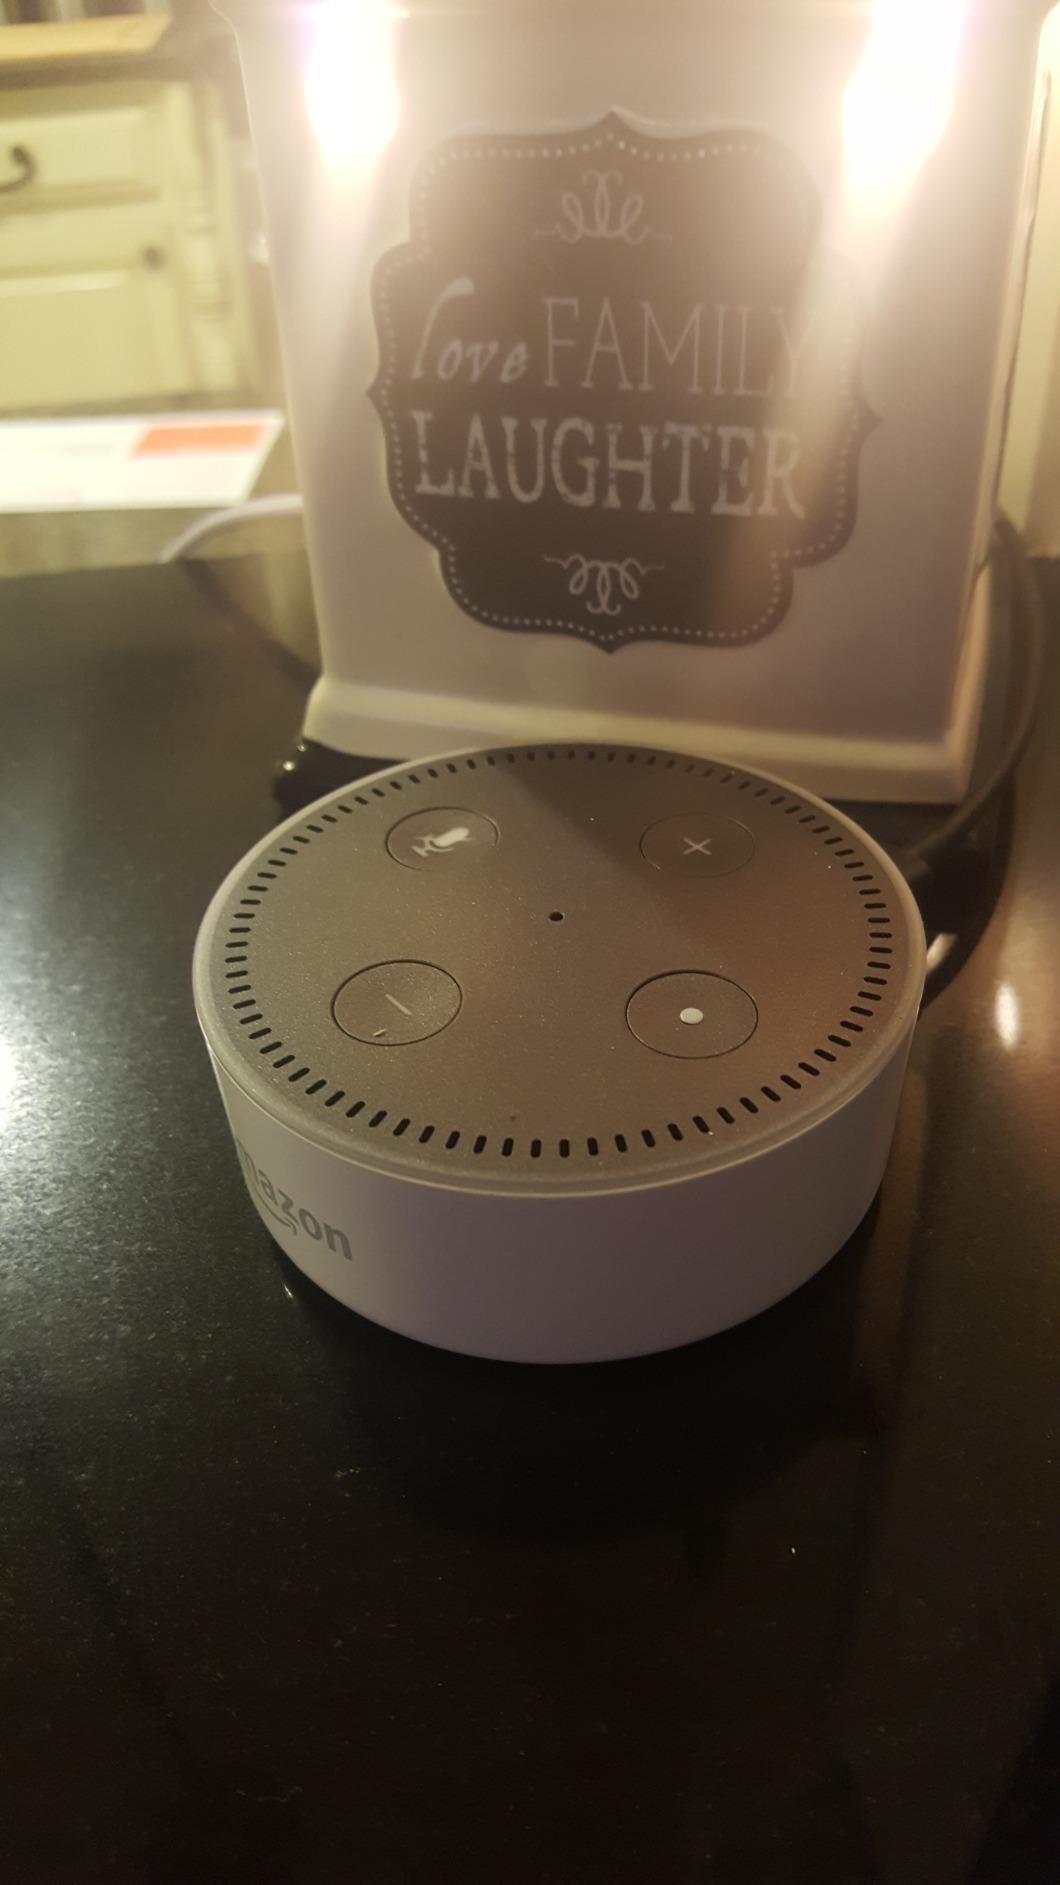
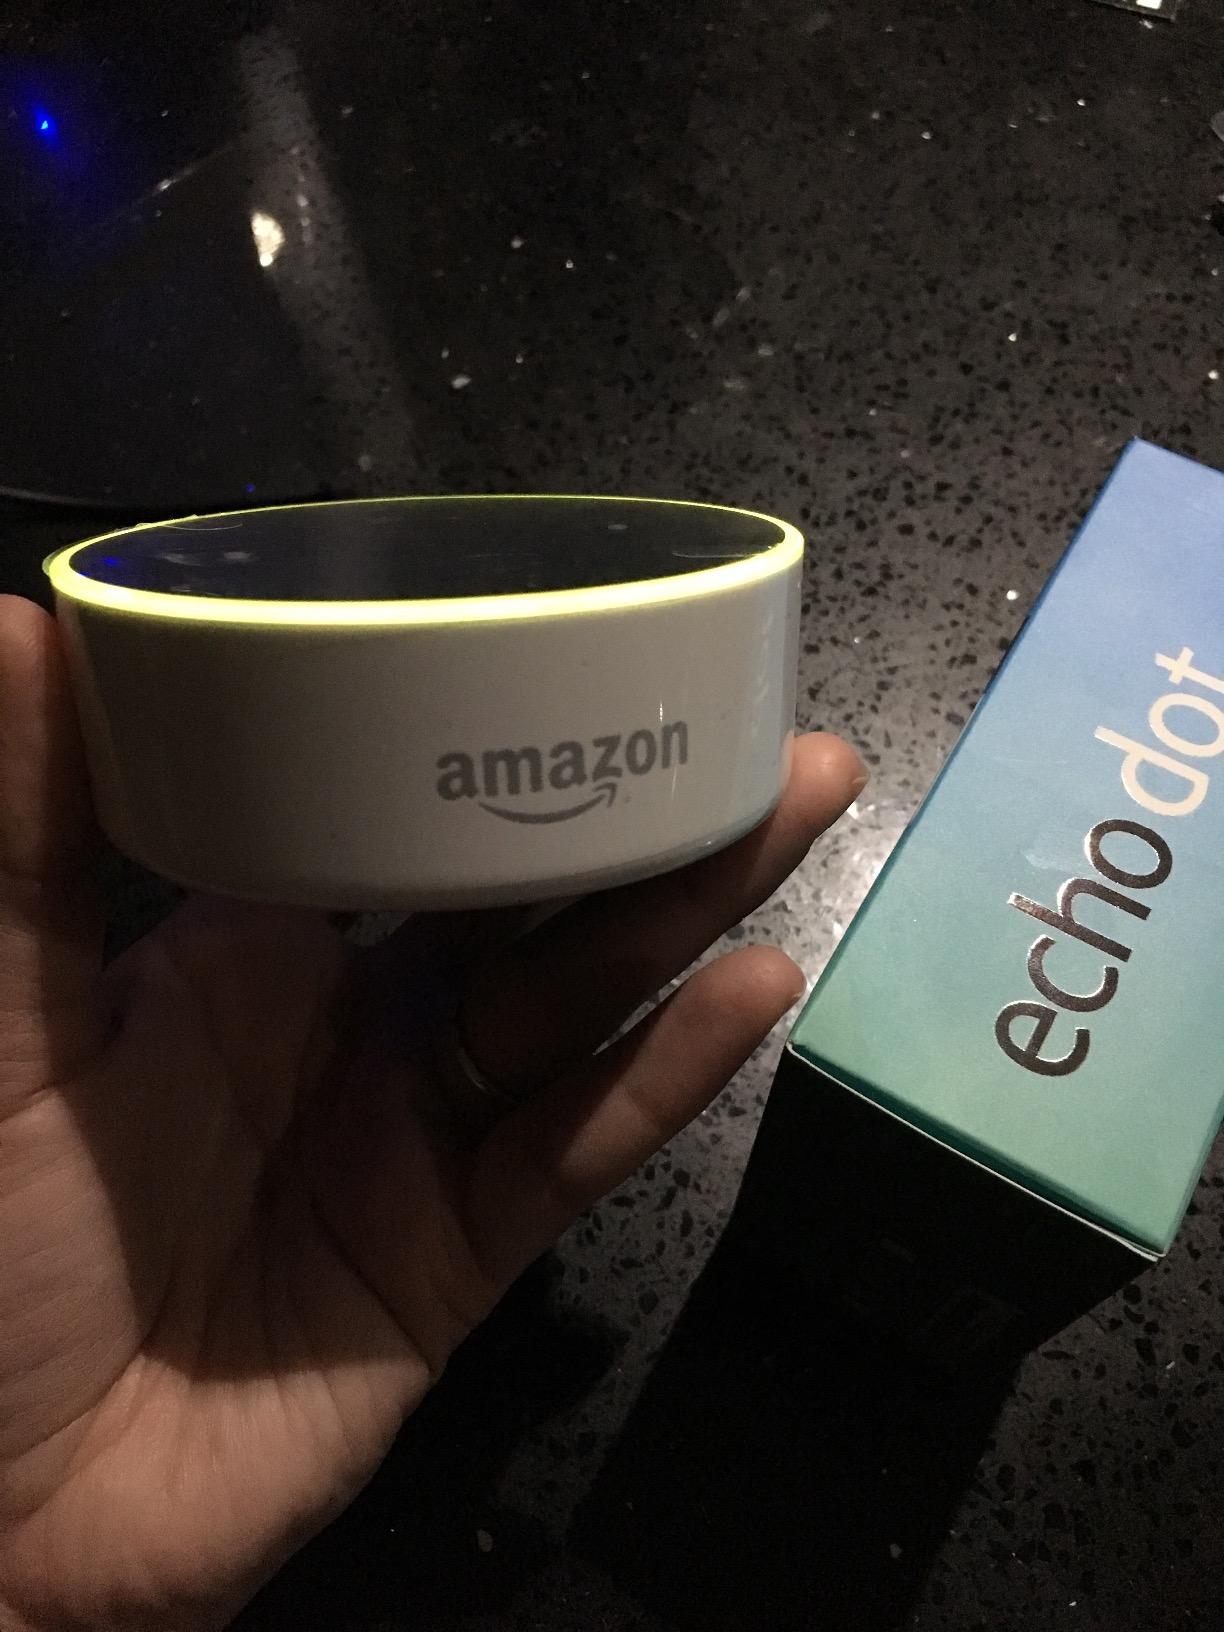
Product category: speaker
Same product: yes